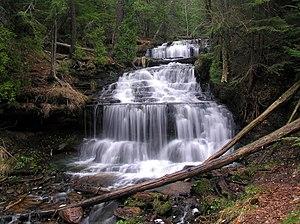
Le comté d'Alger est situé dans le centre de la péninsule supérieure de l'État du Michigan, sur la rive du lac Supérieur. Son siège est à la ville de Munising. Au recensement de 2000, sa population était de 9 862 habitants.
Les chutes Wagner sont une chute d'eau située sur le ruisseau Wagner près de Munising, dans le comté d'Alger, dans le Haut-Michigan. Elles se trouvent sur le site pittoresque des chutes Wagner, un parc d'État du Michigan du département des ressources naturelles du Michigan.